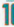
Number: 1